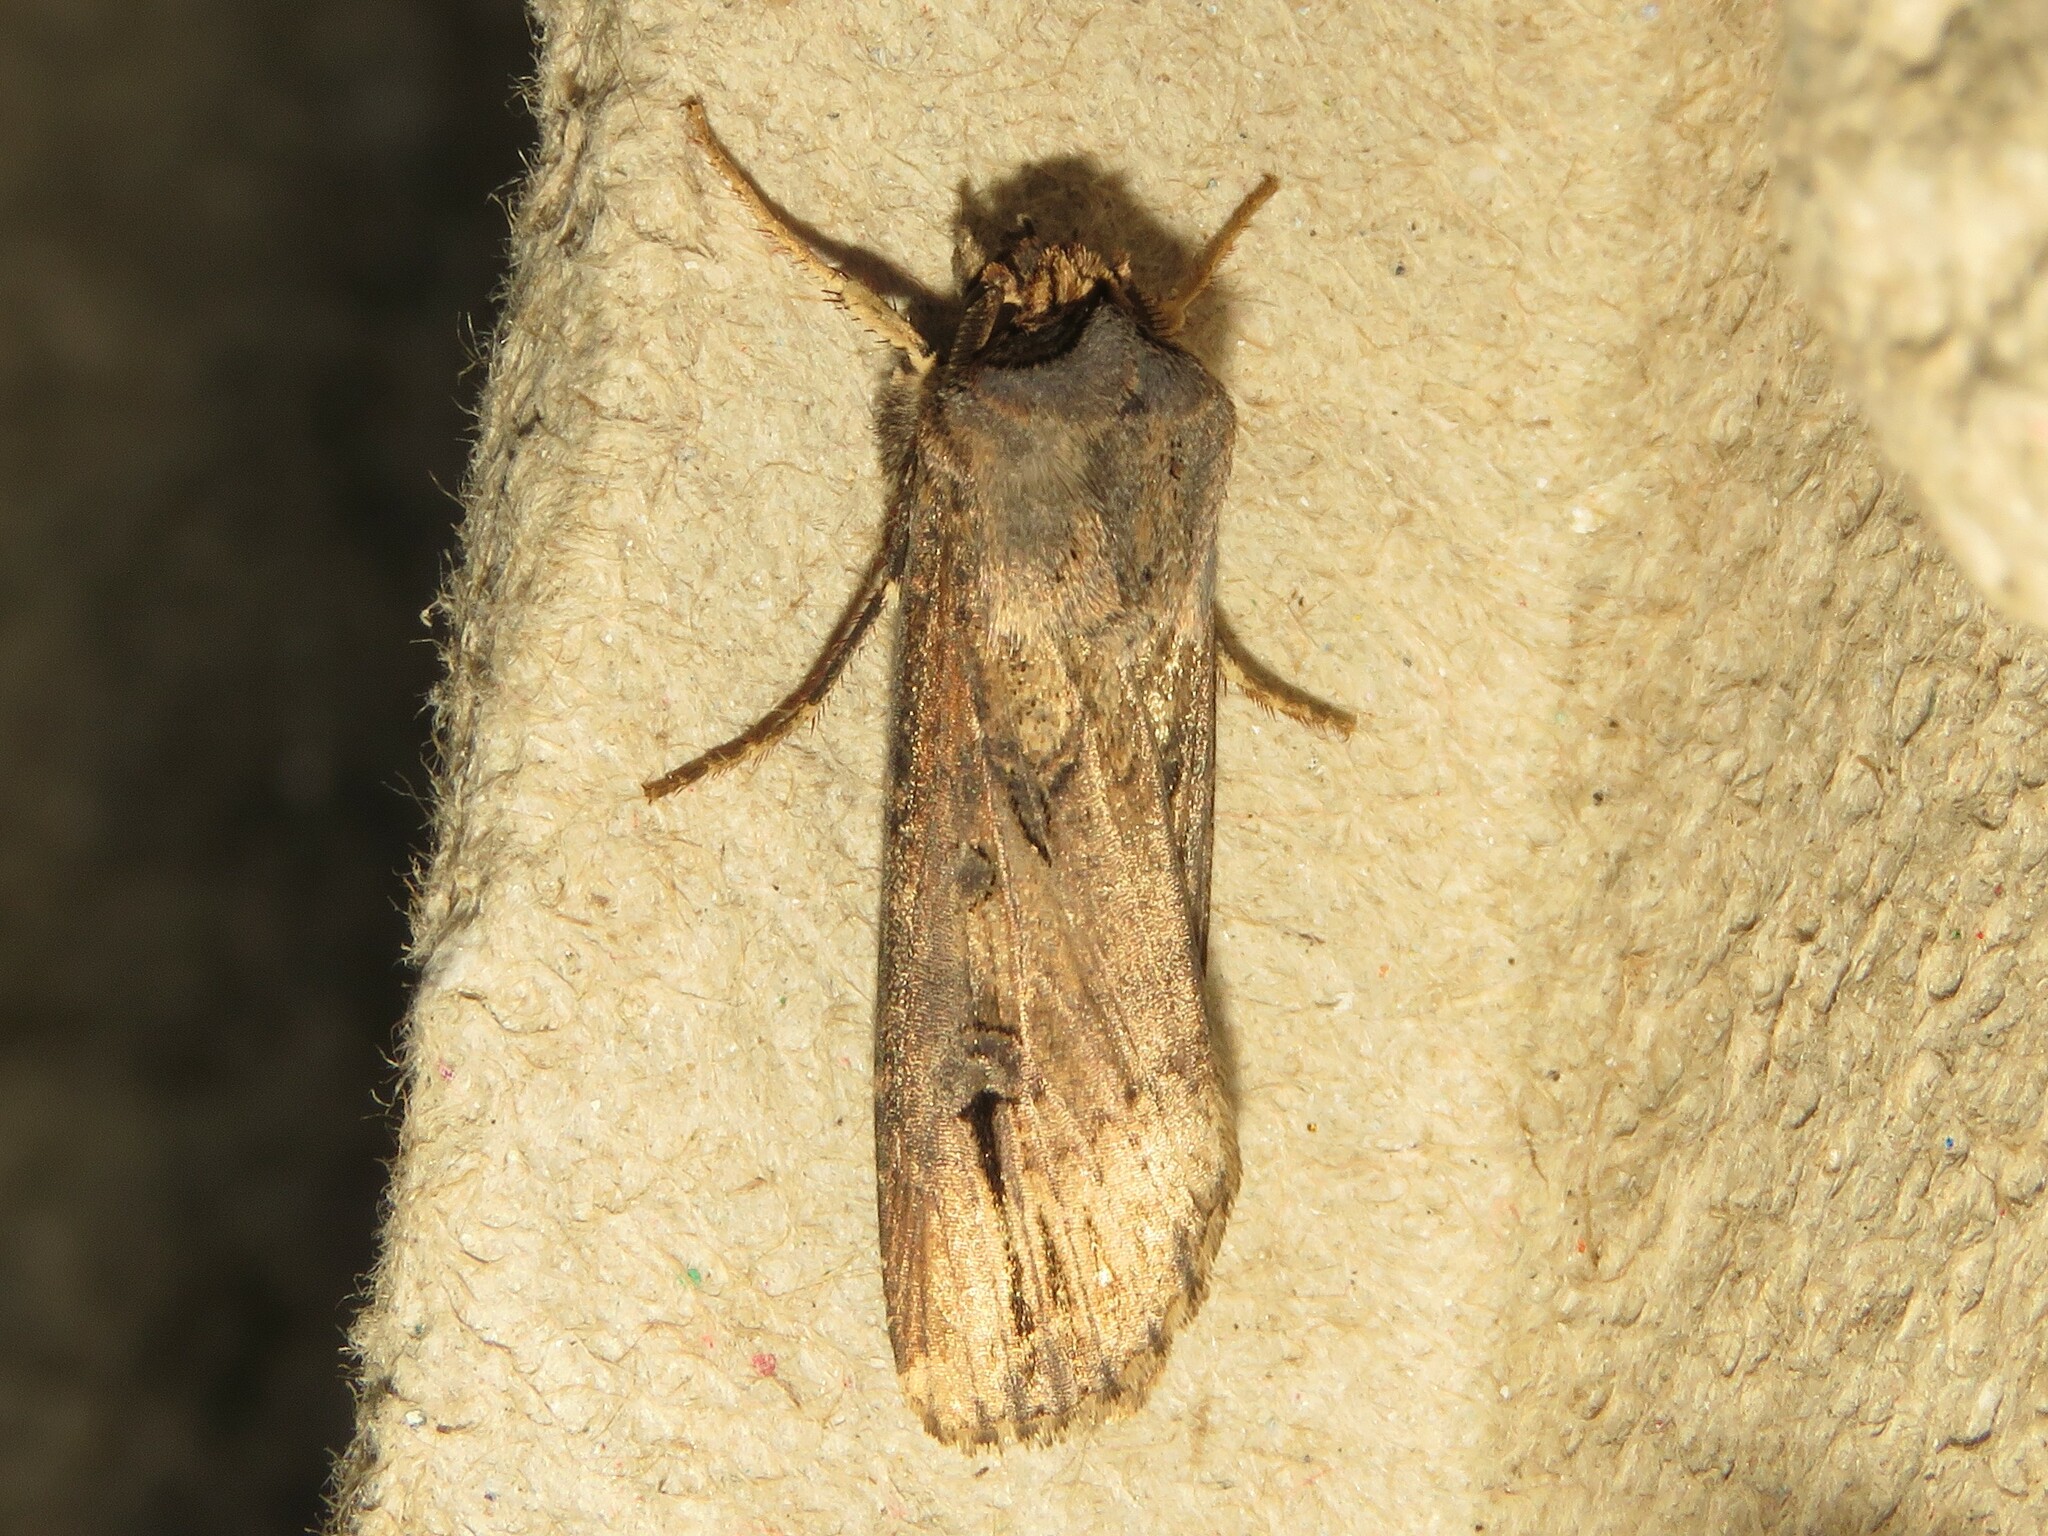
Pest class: cutworms